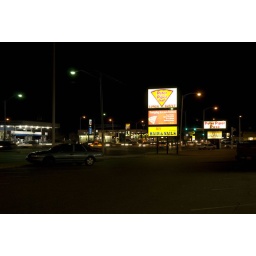
Store sign under Peter Peter pizza